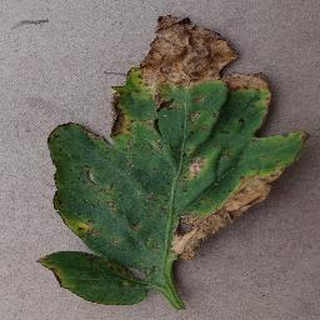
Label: tomato_bacterial_spot